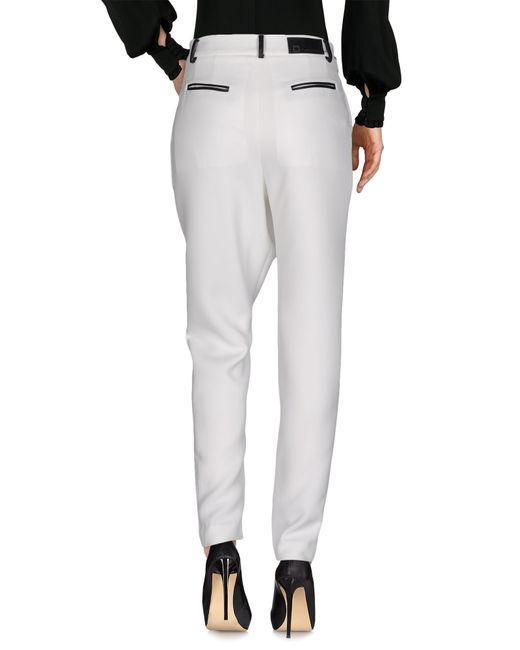
Skinny-Steigbügelhose mit hohem Bund und Gürtel weiß Farbe für Damen